Kerry Fox

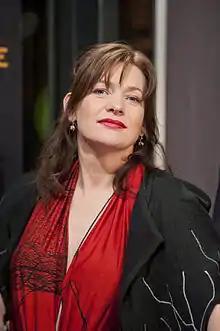
Fox at the 59th Berlin International Film Festival in 2009

Kerry Lauren Fox (born 30 July 1966) is a New Zealand actress. She came to prominence playing author Janet Frame in the movie "An Angel at My Table" directed by Jane Campion, which gained her a Best Actress Award from the New Zealand Film and Television Awards.